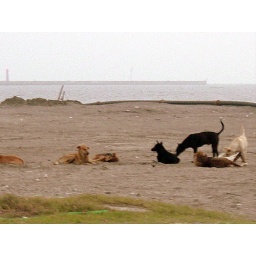
beach at an ping in tainan taiwan horse stable scuba diving016